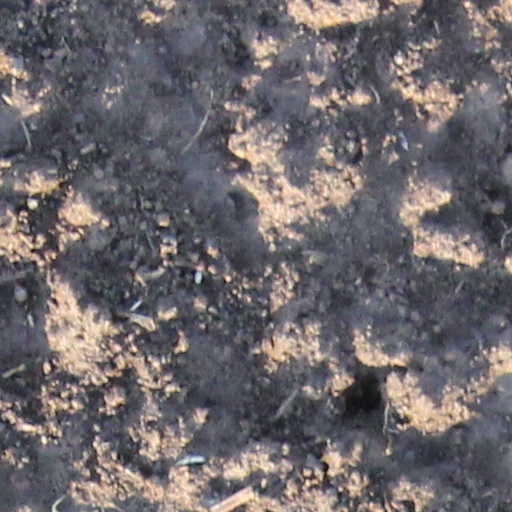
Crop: wheat